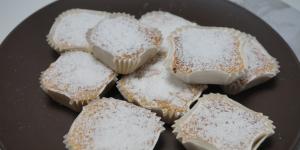
marquesas de almendra